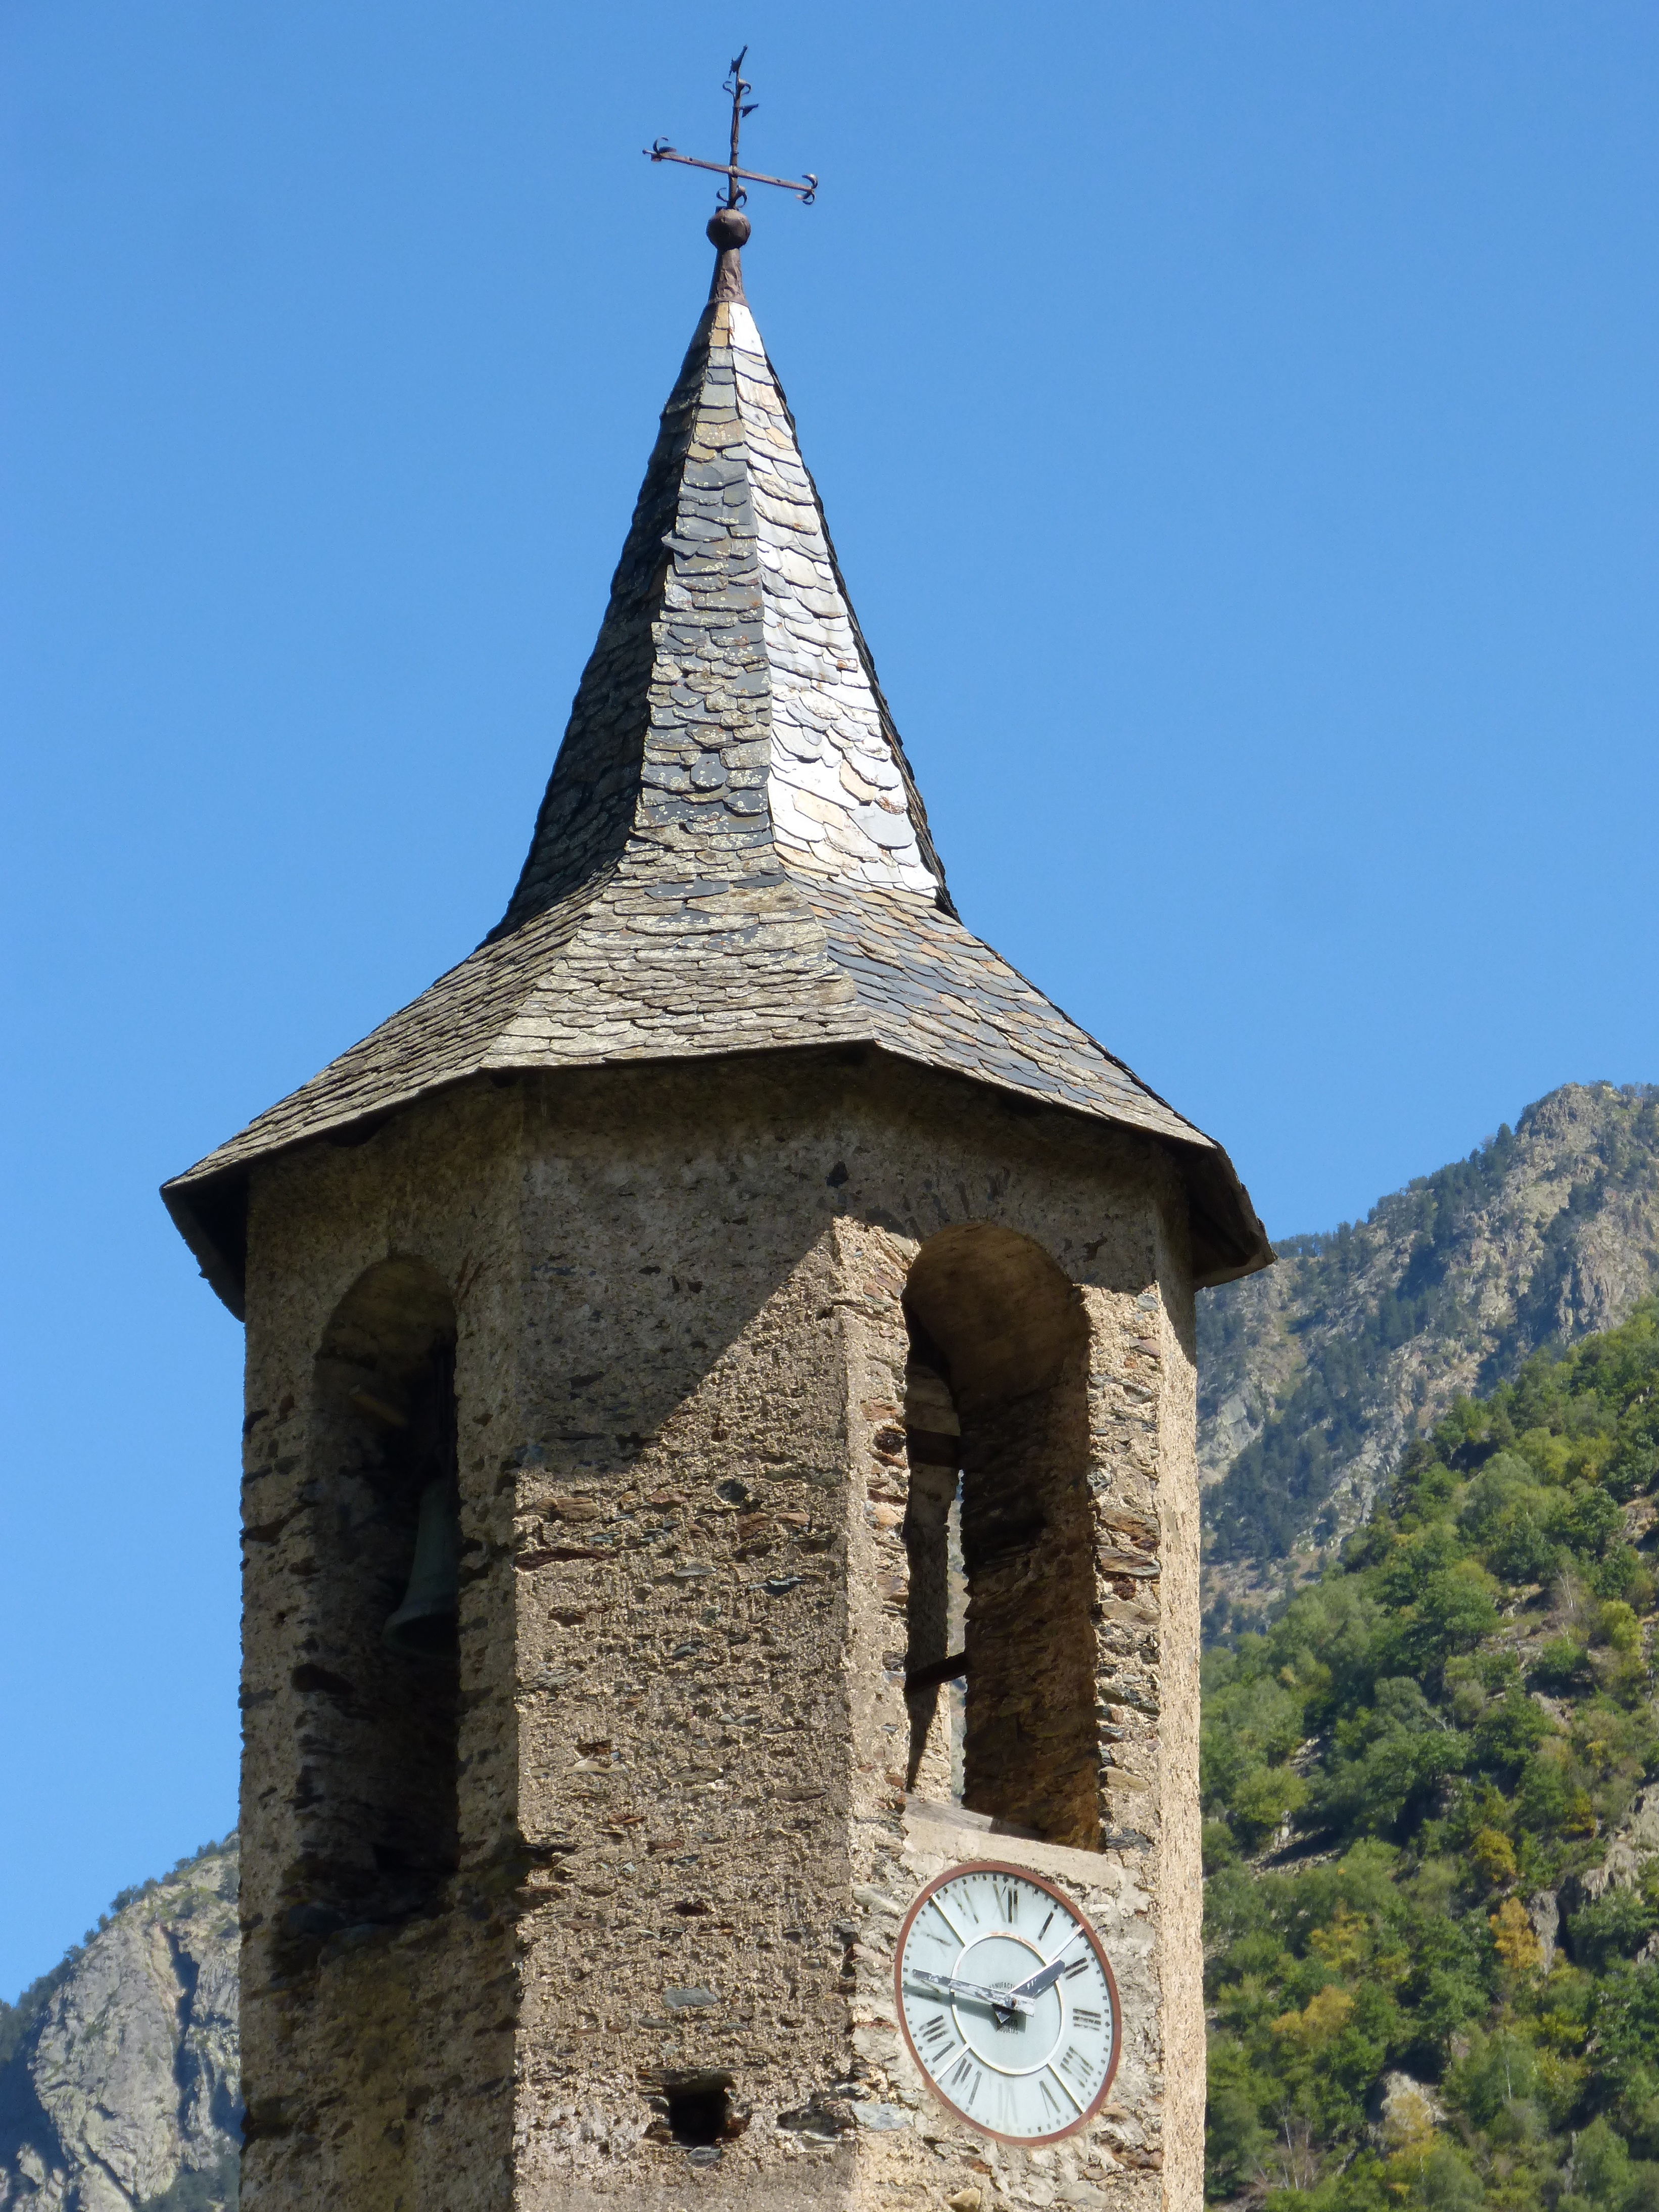
building, tower, landmark, church, chapel, place of worship, bell tower, spire, steeple, monastery, romanesque, pyrenee catalunya, llessui